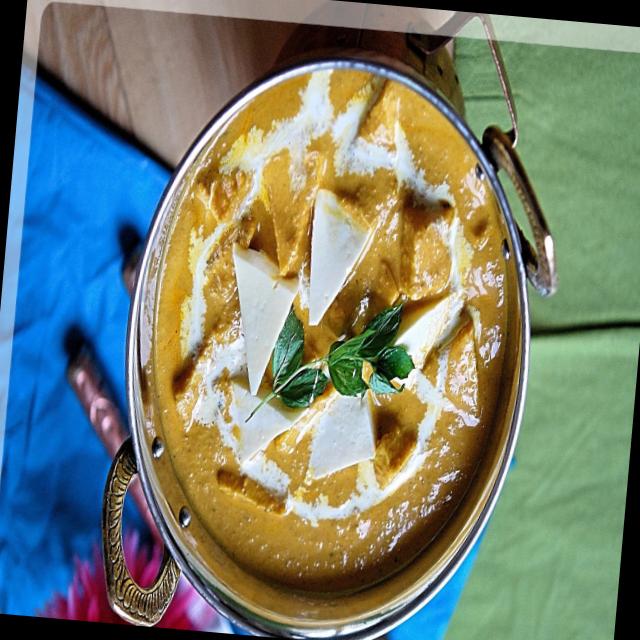
Dish: shahi_paneer